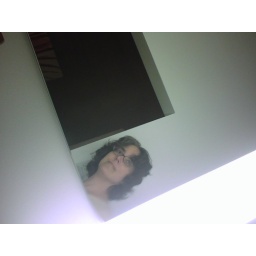
The bathroom mirror in our room at NYLO